Contra Unit

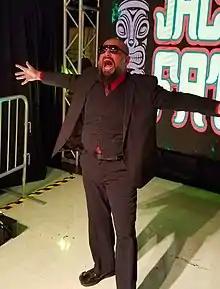
Josef Samael

Lawlor enlisted the help of Marshall and Ross Von Erich for a rivalry with Contra Unit, as the team of Lawlor and Von Erichs defeated Contra Unit in a six-man tag team match. The rivalry between Lawlor and Contra Unit intensified, which set up a match between Fatu and Lawlor for the World Heavyweight Championship at Kings of Colosseum on July 6, which Fatu won, thus capturing the title and cementing Contra Unit's dominance over MLW.